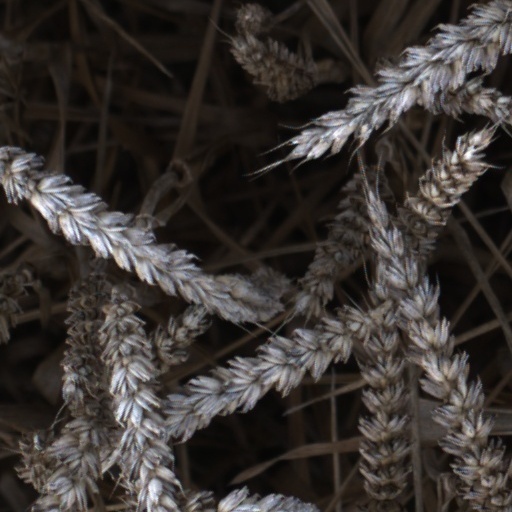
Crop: wheat